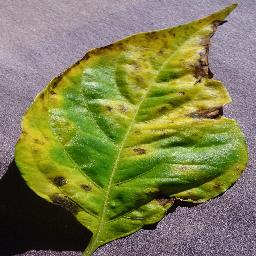
Label: Pepper,_bell___Bacterial_spot